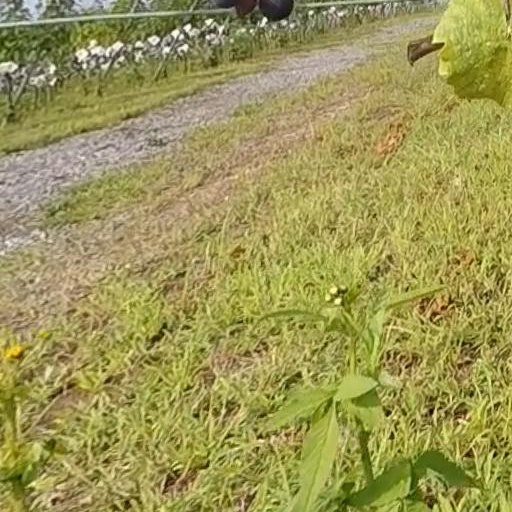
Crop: grape